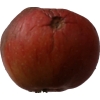
Label: Apple 17